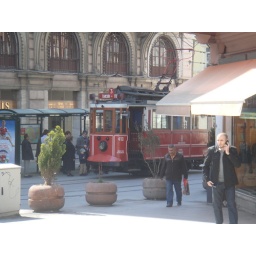
vintage street car operating on Istiklal street in Istanbul Turkey